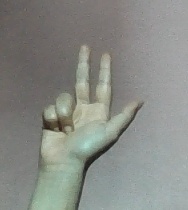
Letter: al